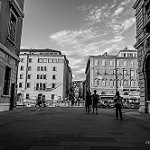
Label: B & W